Milan Borjan

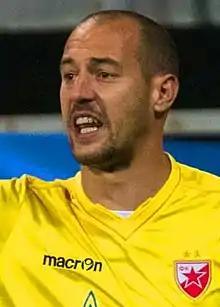
Borjan with Red Star Belgrade in 2018

Milan Borjan (born 23 October 1987) is a professional soccer player who plays as a goalkeeper for Saudi Pro League club Al-Riyadh. Born in Yugoslavia, he plays for the Canada national team.